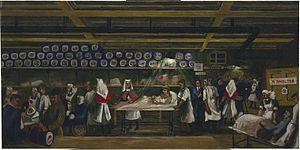
Frances Macdonald, née le 12 avril 1914, et morte le 5 mars 2002, est une peintre anglaise connue pour ses scènes panoramiques peintes au Pays de Galles, dans le sud de la France et à Londres pendant la Seconde Guerre mondiale.